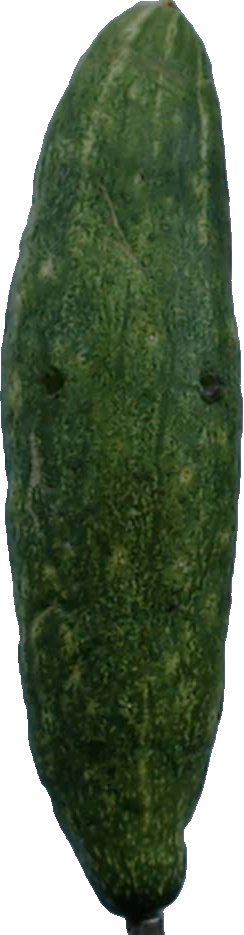
Label: cucumber_3